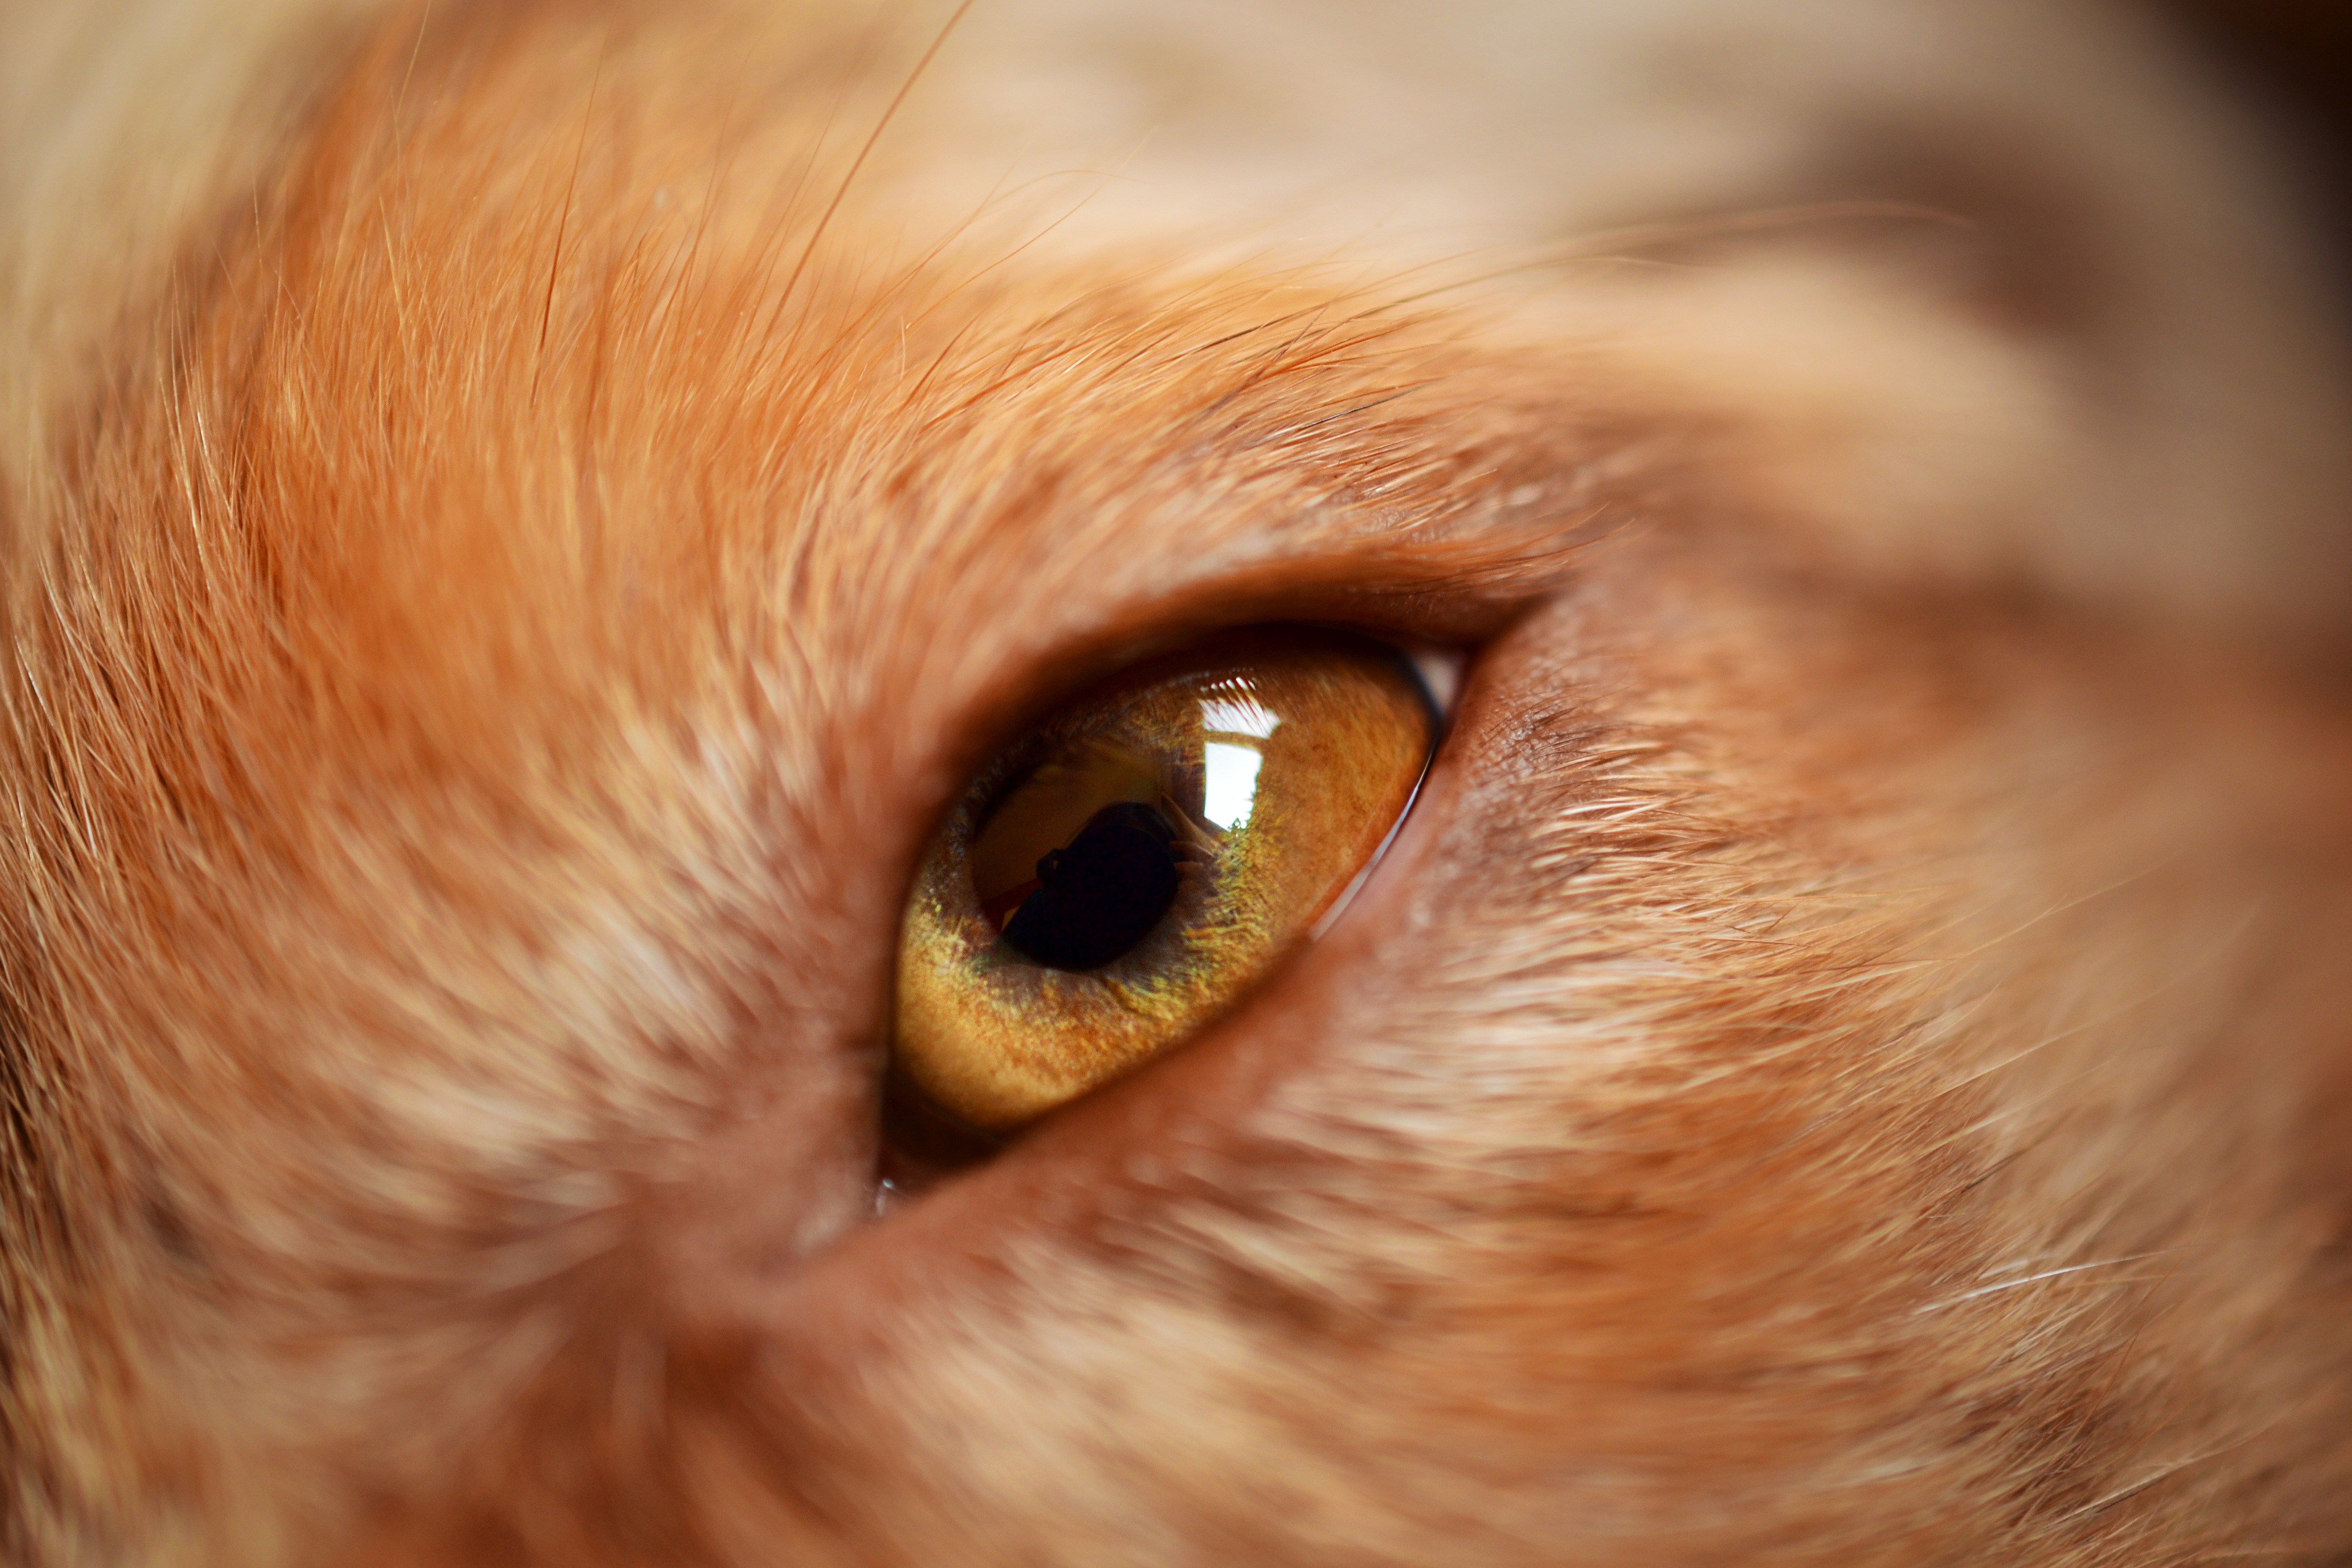
photography, dog, animal, canine, looking, pet, cat, brown, mammal, ear, facial expression, mouth, close up, human body, shepherd, face, nose, whiskers, snout, iris, eye, head, skin, vertebrate, domestic, organ, carnivore, breed, macro photography, purebred, aussie, australian shepherd, small to medium sized cats, cat like mammal